Mining works on Towers Hill

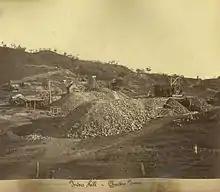
Gold diggings on Towers Hill, circa 1878

Towers Hill was the site of the first discovery of gold in December 1871 which led to the development of the Charters Towers Goldfield. George E. Clarke, Hugh Mosman, John Fraser and an Aboriginal called Jupiter comprised the prospecting party. They camped near the quartz strewn outcrops of the North Australia Reef. Commissioner William Charters awarded prospecting claims to Clarke, Mosman and Fraser on the North Australia line of reef on 25 March 1872.